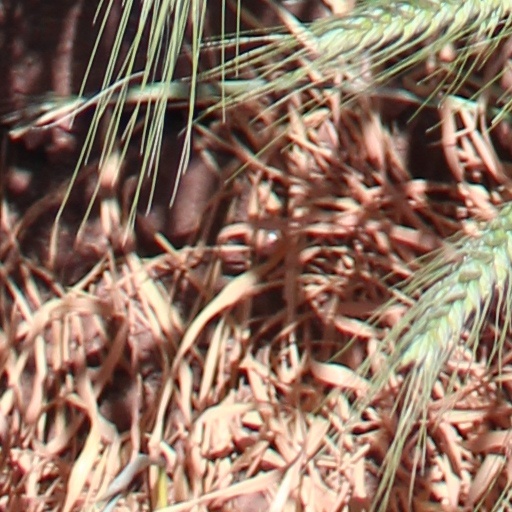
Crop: wheat